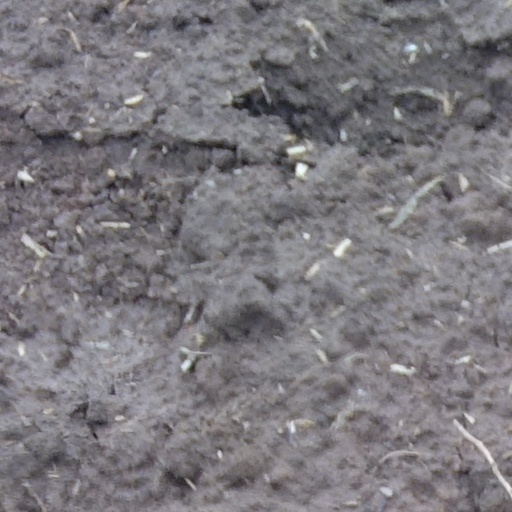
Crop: wheat